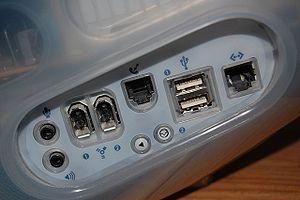
L'iMac G3 est le premier modèle d'iMac, famille d'ordinateurs tout-en-un conçus et produits par Apple Inc., à l'époque Apple Computer Inc. L'iMac G3 combine dans un seul et même boîtier, un écran de 15 pouces et une unité centrale. Initialement uniquement disponible en bleu bondi, il est plus tard disponible en d'autres couleurs. L'iMac est livré avec un clavier et une souris s'accordant avec la couleur du boitier.